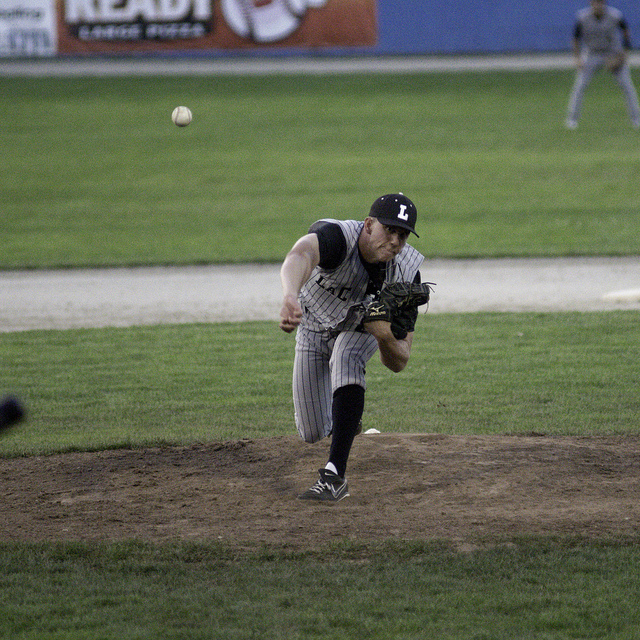
user: Given an image and a question. Answer the question in a short answer. Question: What type of pitch is the pitcher throwing? Short Answer:
assistant: curve ball